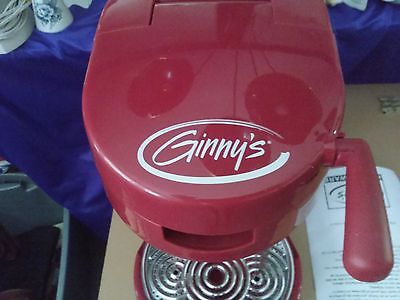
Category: coffee maker